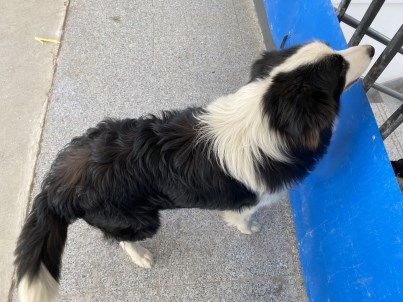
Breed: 2594-n000109-Border_collie